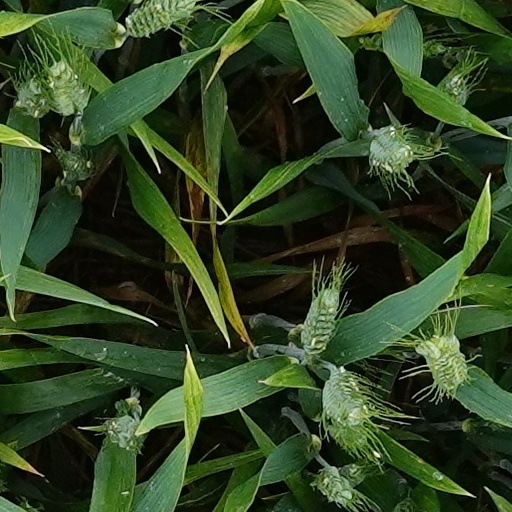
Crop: wheat